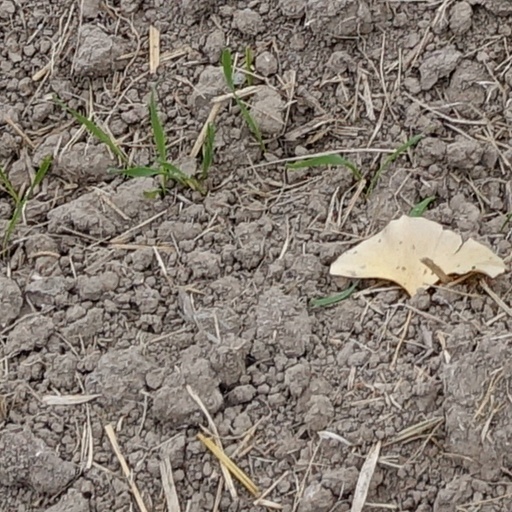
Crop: wheat